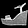
Label: Sandal